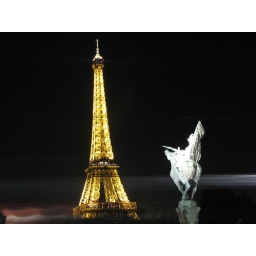
Taken from a bridge near the Eiffel Tower, light's car passing by. No photoshop effect.